Maucourt-sur-Orne

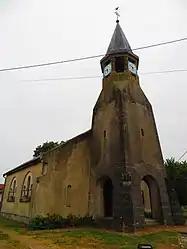
The church in Maucourt-sur-Orne

Maucourt-sur-Orne (literally "Maucourt on Orne") is a commune in the Meuse department in Grand Est in north-eastern France.